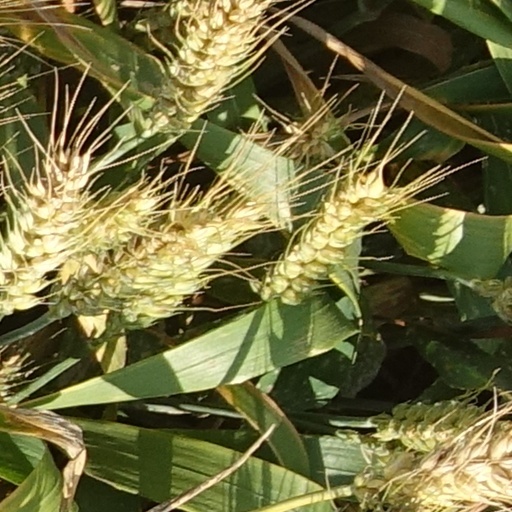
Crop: wheat